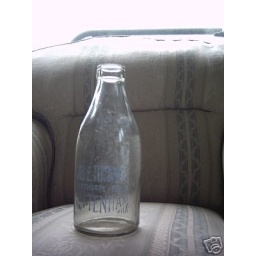
Quart milk bottle inscribed in pale blue "Miss E. Tuckwell Berthorpe Farm Puttenham Pure Milk".